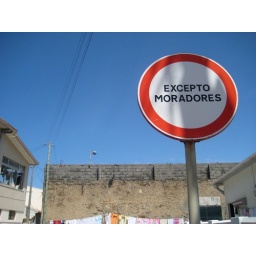
my first visit to espinho, a beach about 20 min south of porto by train